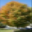
Label: maple_tree